Focke-Achgelis

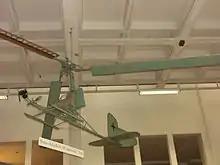
1943 Focke-Achgelis Fa 330

Focke-Achgelis & Co. G.m.b.H. was a German helicopter company founded in 1937 by Henrich Focke and Gerd Achgelis.